Jack Weaver

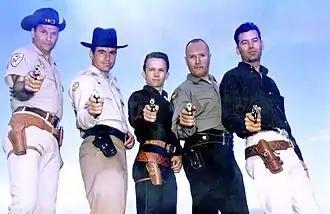
Weaver, at right (c. 1957)

John Harold Weaver (November 1, 1928 – April 7, 2009) was a Los Angeles County Deputy Sheriff and the developer of the Weaver stance, a popular shooting stance for firing handguns.